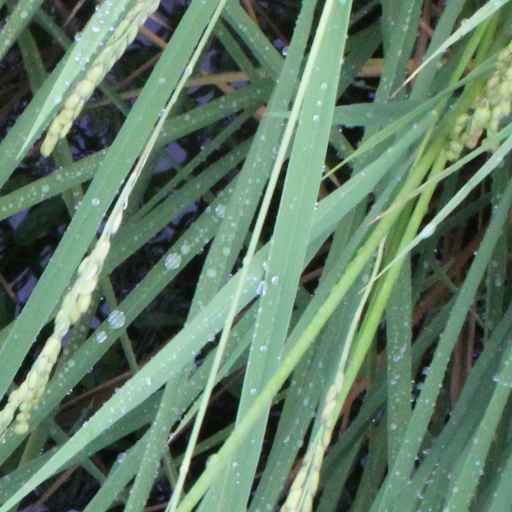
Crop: rice